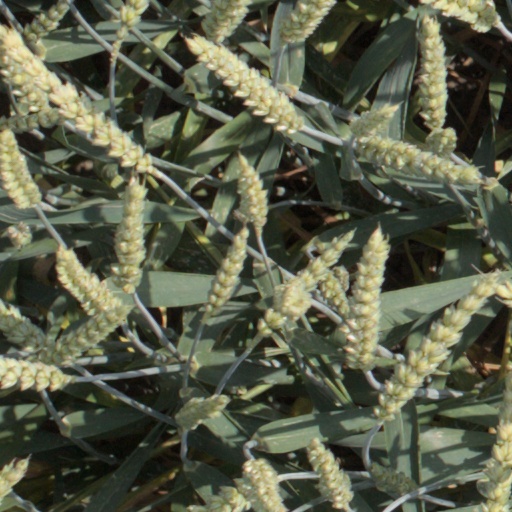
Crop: wheat